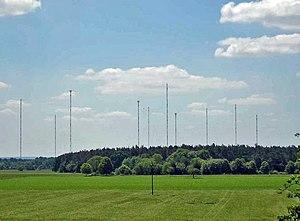
Les antennes du DCF77 de Mainflingen, en Allemagne.
DCF77 est un système allemand de transmission de l'heure légale par ondes radio, sur une large zone de couverture. Il a été mis en service le 1ᵉʳ janvier 1959 par la Physikalisch-Technische Bundesanstalt, à l'initiative du gouvernement allemand. Son émetteur est situé à Mainflingen, près de Francfort-sur-le-Main. Il possède une horloge atomique au césium et donne donc le temps atomique avec une incertitude d'une seconde en un million d'années. Les deux antennes sont soutenues par des câbles horizontaux, eux-mêmes maintenus en hauteur par plusieurs pylônes, à environ 200 m de hauteur.
DCF77 est un système allemand de transmission de l'heure légale par ondes radio, sur une large zone de couverture. Il a été mis en service le 1ᵉʳ janvier 1959 par la Physikalisch-Technische Bundesanstalt, à l'initiative du gouvernement allemand. Son émetteur est situé à Mainflingen, près de Francfort-sur-le-Main. Il possède une horloge atomique au césium et donne donc le temps atomique avec une incertitude d'une seconde en un million d'années. Les deux antennes sont soutenues par des câbles horizontaux, eux-mêmes maintenus en hauteur par plusieurs pylônes, à environ 200 m de hauteur.